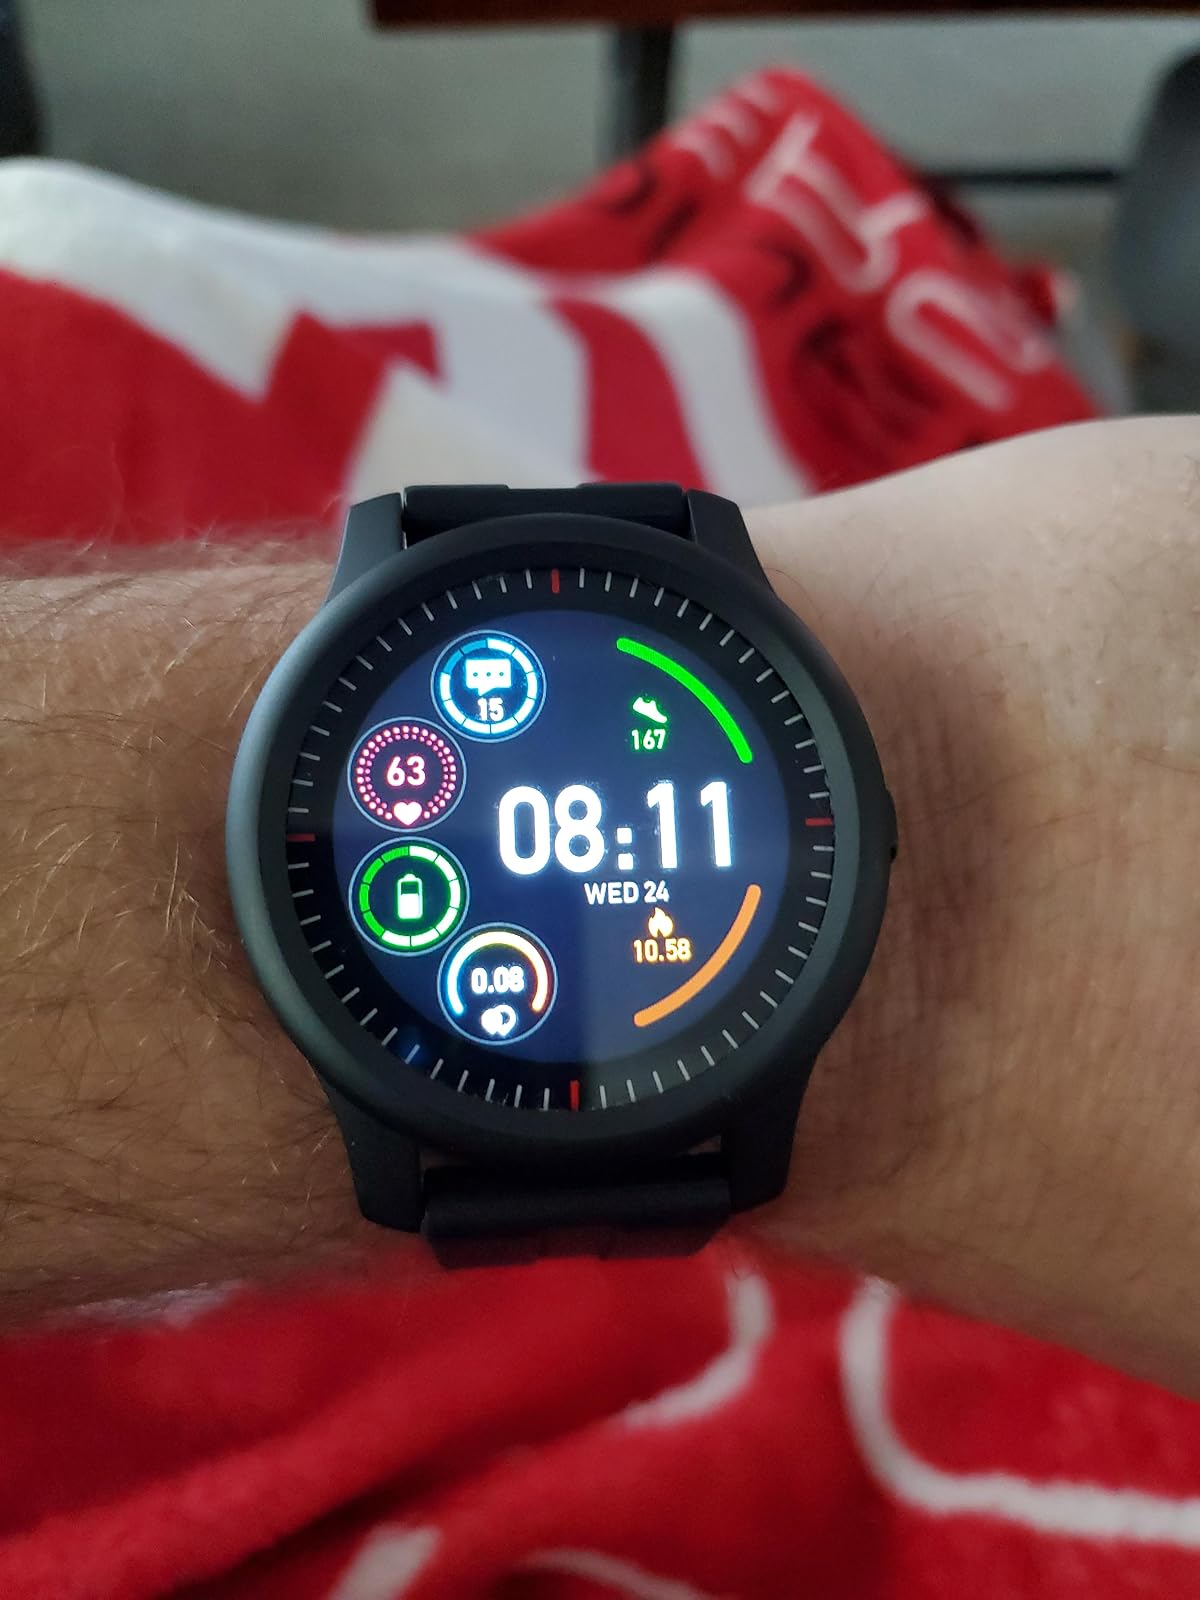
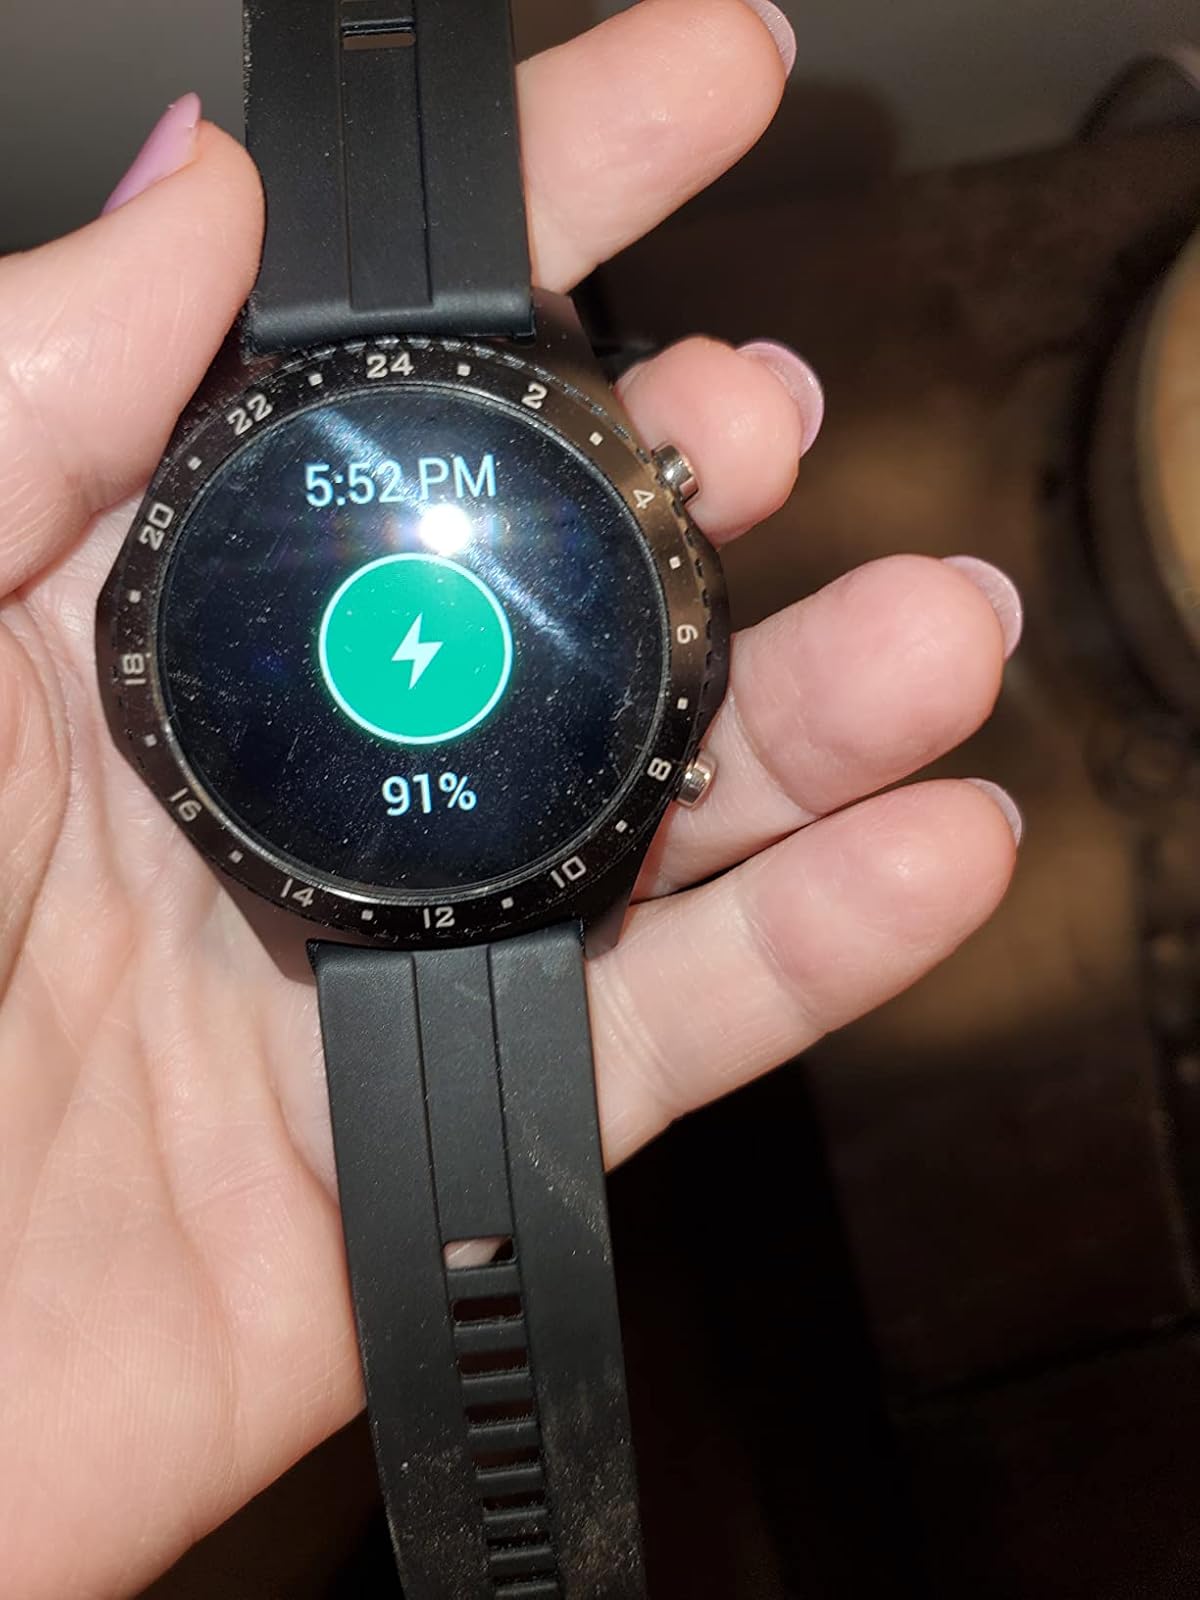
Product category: smartwatch
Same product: no